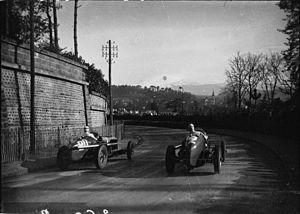
Robert Brunet, né le 8 mars 1903 et mort le 30 novembre 1986 à 83 ans, est un pilote automobile français sur circuits, également chef d'entreprise.
René Dreyfus, né le 6 mai 1905 à Nice et mort le 16 août 1993 lors d'une intervention chirurgicale à New York, est un pilote automobile français, sur circuits et en courses de côte.